Lands of Dallars

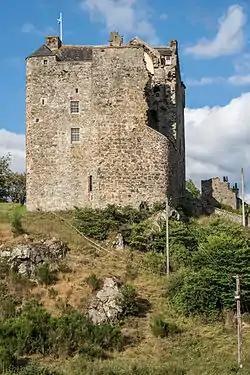
Neidpath, a typical Scottish tower castle.

Built on a low hill, the site gave a clear view of the surrounding area and originally would have been a fortified building such as a tower house. The later mansion house is a Category B Listed Building. The date of the completion of the mansion house, 1779, is carved onto a gable skew of a garden shed at the walled garden. The mansion house is three storeys high; the porch may be a later addition. The flanking wings are a Victorian addition. The estate buildings included stables, part of which date from around 1635; Mains Farm; a dovecot and a walled garden of brick enhanced by rusticated, finial ball topped, stone piers.